Mineral Point, Wisconsin

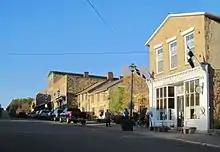
Cornish flags flying from a café on Commerce Street

Mineral Point remained an important lead mining center during the 1840s. Although the most easily accessible lead deposits on the surface were being exhausted by this time, new immigrants began to arrive with more refined techniques for extracting ore. The largest group came from Cornwall, which had been a mining center for centuries. Experienced Cornish miners were attracted to the lead mining opportunities in Mineral Point, and by 1845 roughly half of the town's population had Cornish ancestry. The original dwellings of some of these early Cornish immigrants have been restored at the Pendarvis Historic Site in Mineral Point. Lead continued to be produced in abundant quantities by the Cornish miners, and in 1847, the "Mineral Point Tribune" reported that the town's furnaces were producing 43,800 pounds (19,900 kg) of lead each day.